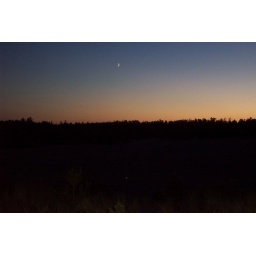
ATV's (2) barely visible running around sand